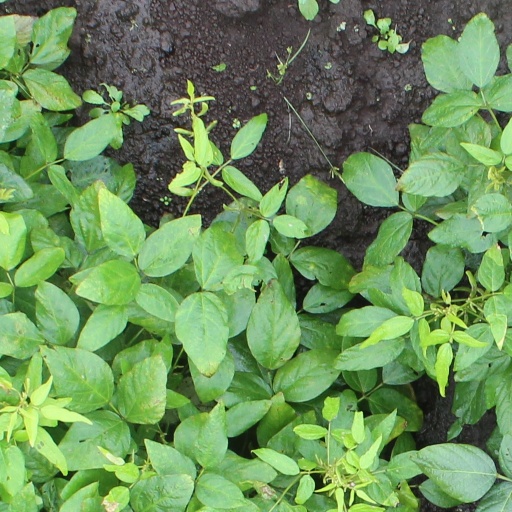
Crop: soybean